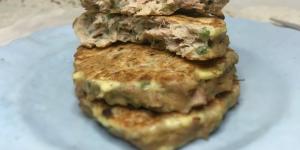
torrejas de atun